MLI-84

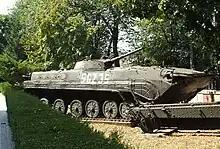
MLI-84 (basic version) on display at the National Military Museum, Bucharest

The most important improvement in the MLI-84 was the replacement of the Soviet UTD-20 (a 4-stroke airless-injection water-cooled multifuel 15.8-litre diesel V6 engine) with the domestically-produced 8V-1240-DT-S 4-stroke liquid-cooled diesel V8 engine. The new engine develops a more powerful 355 horsepower (265 kW), but is larger and heavier and thus required modification of the engine compartment to accommodate it. The fuel capacity was increased to 600 liters. Because of these modifications the length of the hull of the vehicle was increased by 60 centimeters to 7.335 meters, which in turn resulted in wider gaps between the roadwheels. The vehicle is also wider (3.15 m) and higher (2.11 m). The ground clearance has increased from 370 mm to 400 mm. The new engine has increased vehicle's maximal road speed to 70 km/h.